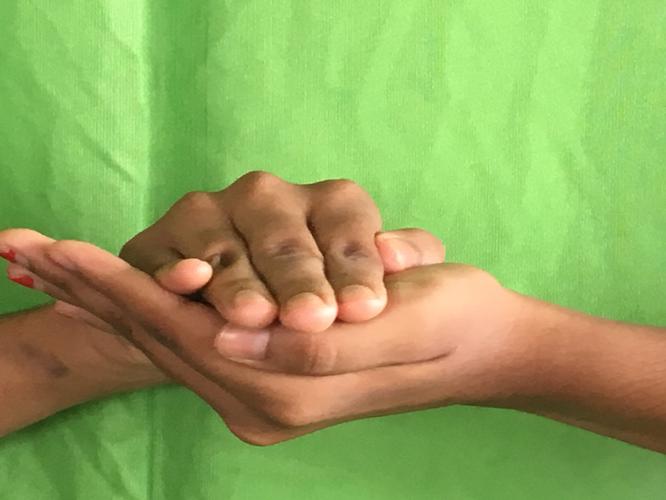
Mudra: Samputa
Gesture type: double_hand